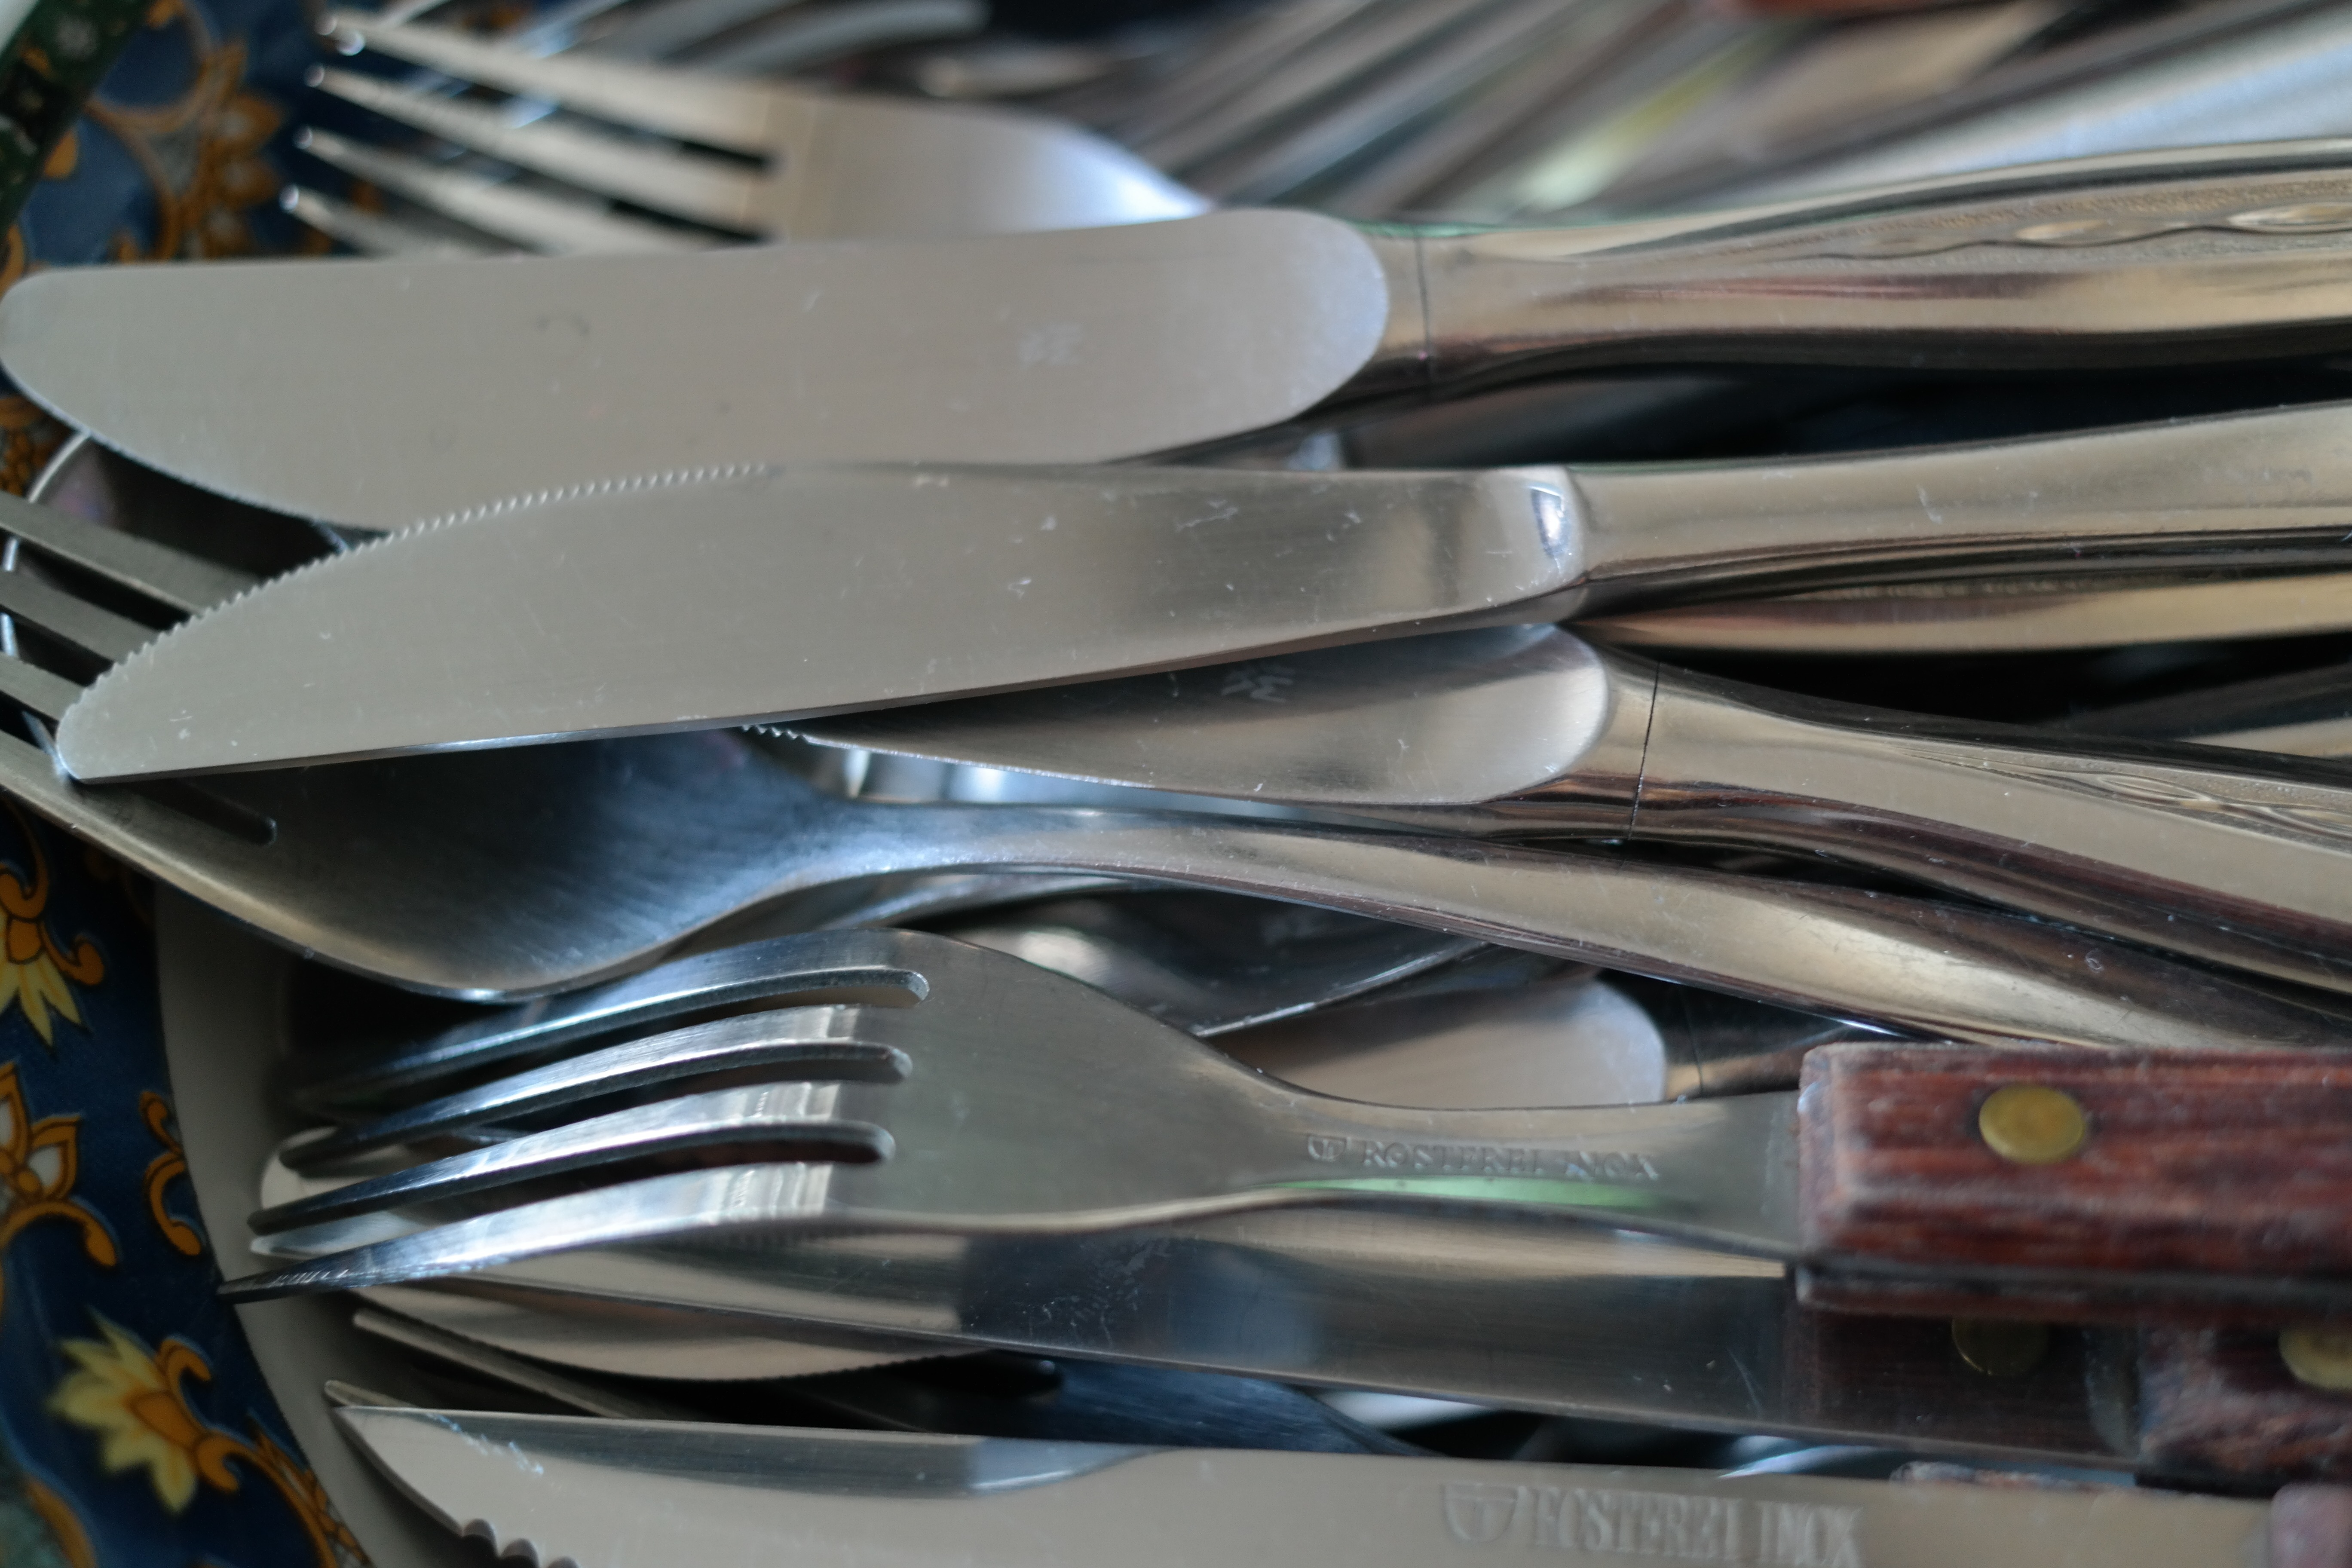
cutlery, wing, metal, tableware, knife, forks, washing dishes, aircraft engine